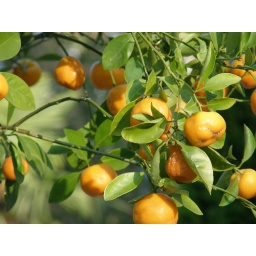
orange tree in Vienna